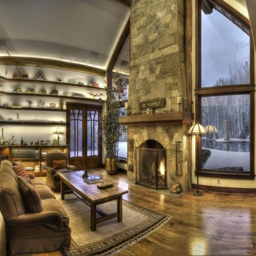
love the windows on each side of the fireplace